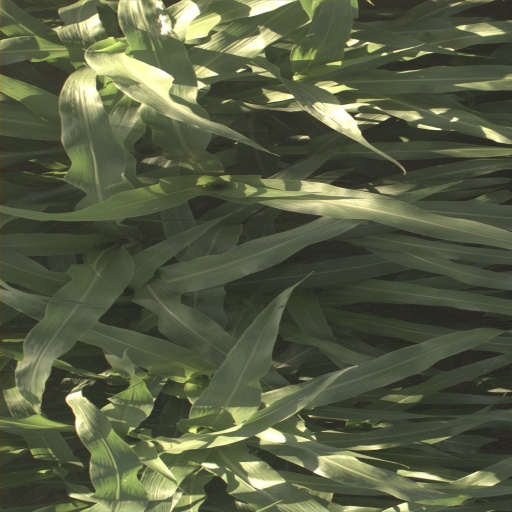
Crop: sorghum